Château de Langeais

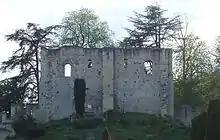
The north-east face of the 10th-century keep

Under the Plantagenet kings, the château was fortified and expanded by Richard I of England (Richard the Lionheart). However, King Philippe II of France recaptured the château in 1206. Eventually, though, the English destroyed it during the Hundred Years' War. The château was rebuilt about 1465 during the reign of King Louis XI. The great hall of the château was the scene of the marriage of Anne of Brittany to King Charles VIII on 6 December 1491, which permanently united Brittany and France.